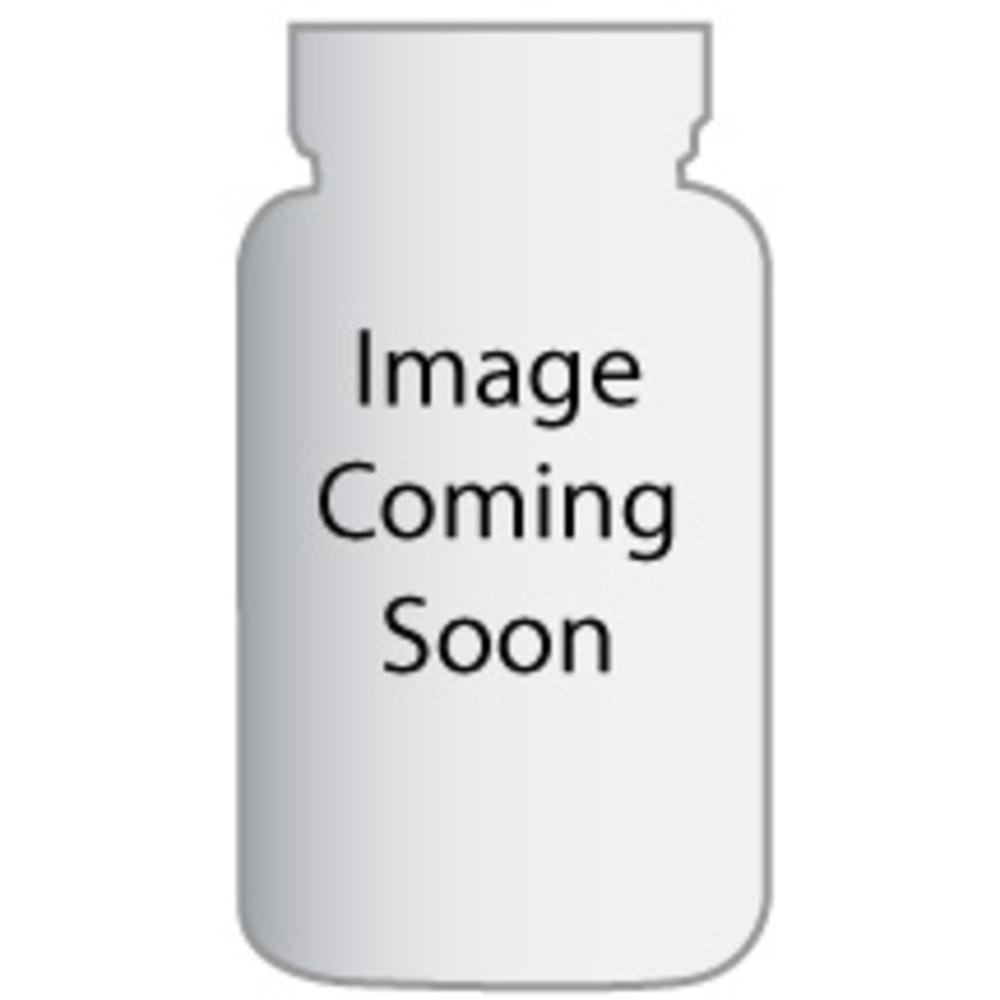
Item Name: WOODSTOCK FARMS Coconut, 400 OZ
Bullet Point 1: 25 Pounds
Bullet Point 2: Serving Size:
Product Description: Shredded Coconut, No Sulphur, Unsweetened
Value: 400.0
Unit: Ounce

Price: 109.99